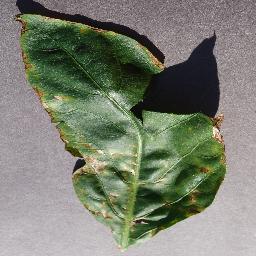
Label: Pepper,_bell___Bacterial_spot